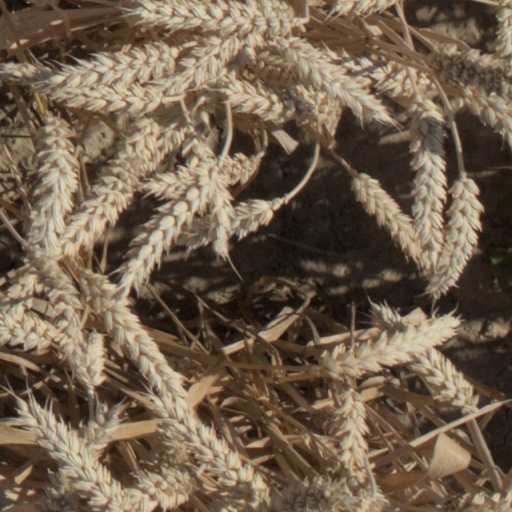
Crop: wheat